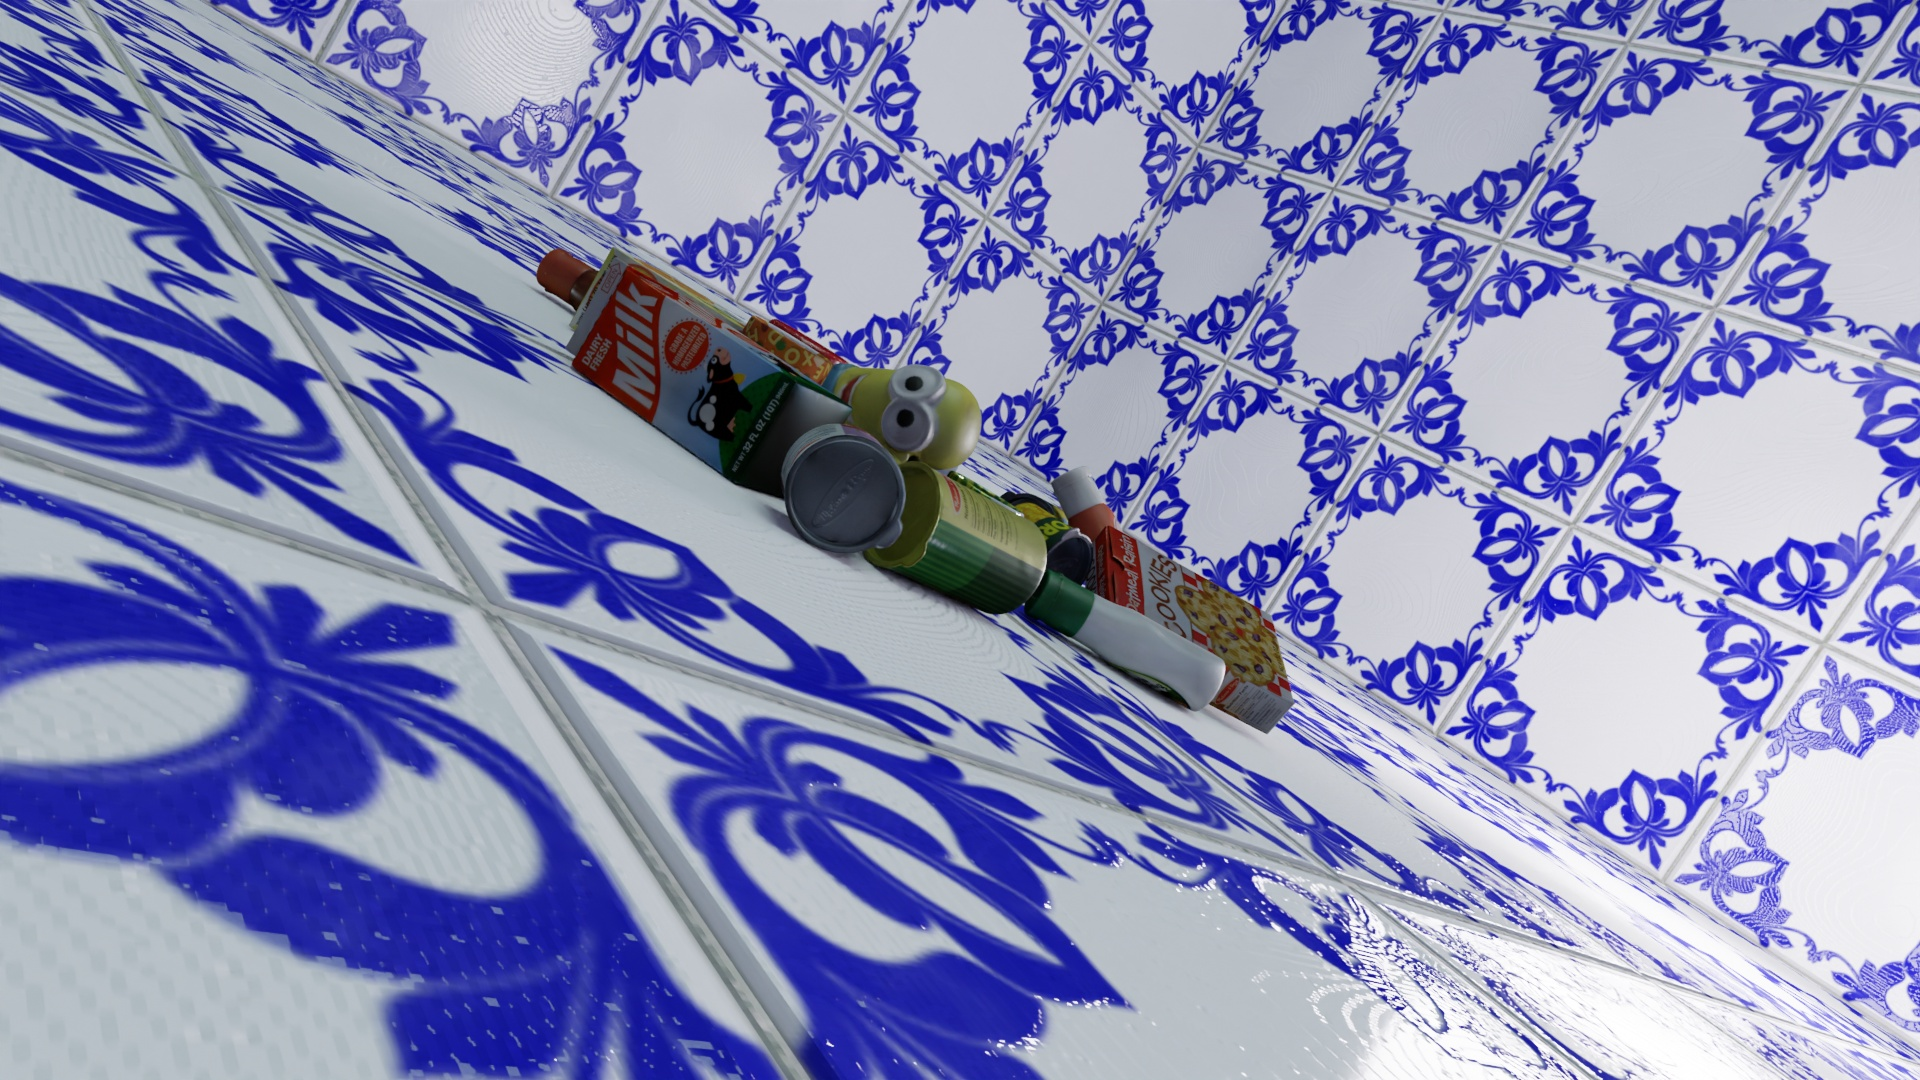
Question:
What are the eight normalized (x, y) image coordinates between 0 and 1 of the cuboid corners for the cream cheese packaging design? Your answer should be a list of normalized (x, y) image coordinates between 0 and 1 with bottom face first then top face, all counter-clockwise.
Answer: [(0.453646, 0.384259), (0.448437, 0.376852), (0.494271, 0.421296), (0.5, 0.42963), (0.436979, 0.433333), (0.431771, 0.424074), (0.478125, 0.466667), (0.483854, 0.475926)]